Estimation statistics

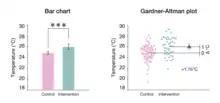
The Gardner–Altman plot. Left: A conventional bar chart, using asterisks to show that the difference is 'statistically significant.' Right: A Gardner–Altman plot that shows all data points, along with the mean difference and its confidence intervals.

The Gardner–Altman mean difference plot was first described by Martin Gardner and Doug Altman in 1986; it is a statistical graph designed to display data from two independent groups. There is also a version suitable for paired data. The key instructions to make this chart are as follows: (1) display all observed values for both groups side-by-side; (2) place a second axis on the right, shifted to show the mean difference scale; and (3) plot the mean difference with its confidence interval as a marker with error bars. Gardner-Altman plots can be generated with DABEST-Python, or dabestr; alternatively, the analyst can use GUI software like the Estimation Stats app.